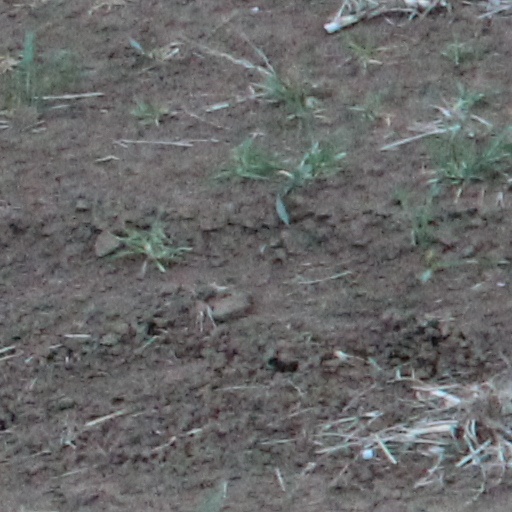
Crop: wheat